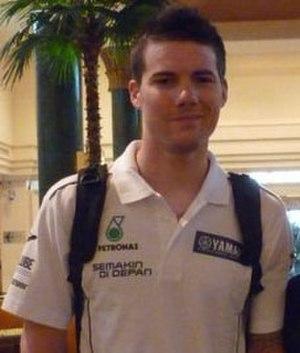
Ben Spies est un pilote de vitesse moto. Il est aussi connu sous le surnom de « Elbowz » pour son style de pilotage très particulier, avec ses coudes toujours très écartés durant les prises d'angle. Il est devenu officiellement professionnel en 2000. Il a gagné le championnat américain AMA Superbike trois années consécutives.